Albert State School

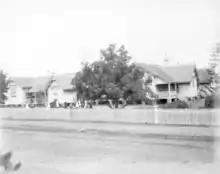
Albert State School, circa 1890

The teaching building at Albert State School was typical of Ferguson's designs. It was a large, lowset timber-framed building with a multi-gabled roof and prominent ventilation roof spire. It accommodated students in three large classrooms with verandahs on all sides. The building was attractively decorated with Carpenter Gothic timber work. The central wing accommodated rooms for hats, cloaks and lavatories at either end, and was separated by passageways from the classrooms in each side wing.